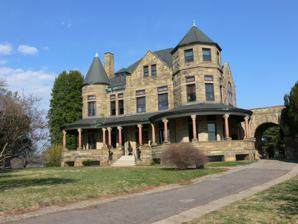
Building: Maymont
Country: United States of America
Year built: 1893
Historic house in Virginia, United States For the village in Saskatchewan, Canada, see Maymont, Saskatchewan . Maymont Maymont Mansion was originally owned by Maj. James H. Dooley and his wife Sallie. Location Entrances at 2201 Shields Lake Drive, 1700 Hampton Street, Richmond, Virginia Coordinates 37°32′7″N 77°28′40″W / 37.53528°N 77.47778°W / 37.53528; -77.47778 Area 100 acres (40 ha) Created 1925 ( 1925 ) Operated by Maymont Foundation Visitors 527,153 (in 2013) Open Year-round Website http://www.maymont.org/ Maymont U.S. National Register of Historic Places Virginia Landmarks Register Coordinates 37°32′5″N 77°28′43″W / 37.53472°N 77.47861°W / 37.53472; -77.47861 Area 100 acres (40.5 ha) Built 1890 Architect Edgerton S. Rogers NRHP reference No. 71001062 VLR No. 127-0182 Significant dates Added to NRHP December 16, 1971 Designated VLR July 6, 1971 Maymont is a 100-acre (0.156 sq mi) Victorian estate and public park in Richmond, Virginia . It contains Maymont Mansion, now a historic house museum , an arboretum , an Italian and Japanese garden , a carriage collection, native wildlife exhibits, a nature center, and a petting zoo . In 1893, James H. Dooley , a wealthy Richmond lawyer and philanthropist , and his wife, Sallie, completed their elaborate Gilded Age estate on a site high above the James River .  According to their wishes, after their deaths Maymont was left to the people of Richmond. Over the next 75 years, additional attractions were added. History Maymont was named for Major Dooley's wife, Sallie May. Construction of the mansion completed in 1893. The Dooleys also built a summer home on Afton Mountain, Swannanoa , which was completed in 1913. In 2011, Maymont was named one of the top 10 public spaces by the American Planning Association . Gardens Japanese garden at Maymont The Japanese Garden at Maymont is well tended and features a koi pond and a large waterfall . The Japanese Garden also has a torii arch, rock gardens, and various red maples. It is a blend of two different time periods and a mixture of many styles of gardens. In 1911, a section of the Kanawha Canal was bought to be a part of the garden. Years following Mrs. Dooley's passing, the Japanese garden increasingly lost its magnificence and design. The garden still has its stonework and winding watercourse that leads to its large pond. After realizing the decline of the quality of the garden, Earth Design renovated it in 1978. The new design of the Japanese is considered a "stroll garden" which offers guests at Maymont to see how the changing impact of nature has on the grounds. Created by Noland and Baskervill of Richmond (now Baskervill ), The Italian Garden features a pergola , fountains, urns and roses. The creators of the garden modeled their design after the 15th and 16th century Italian classical style. The garden is laid out on many levels, facing the south which once overlooked the James River. The design of the Cascade and the Fountain Court is patterned like the Villa Torlonia near Rome. The Italian Garden was completed in 1910, when the Petersburg granite stonework was laid down. The arboretum contains more than 200 species of trees and woody plants. It includes a number of "exotic champions" including a Cedrus atlantica , Cryptomeria japonica , Parrotia persica , and Tilia europea . Some examples of exotic flora that are on grounds include False Larch and Pseudolarix kaempferia from Japan; White Enkianthus and the Enkianthis perulatas from China; and Persian Ironwood. This is credited to the same landscaper who helped with the design of the Italian garden, Henry E. Baskervill. Credit goes to the Dooleys as well, who had the final say on the estates design. Maymont's gardens are popular for outdoor weddings focused around the Italian Garden, the Japanese Garden and numerous gazebos located throughout the grounds. There are ten specialty gardens as well. There is the "Marie's Butterfly Garden" that was finished in 2009. It starts east of the Children's Farm and goes along the horse and cow pastures, down to the Bobcat habitat. Examples of flowers include yarrow, butterfly weed, cone flowers, butterfly bushes, sunflowers, blue spirea and herbs. There is also an Herb Garden on grounds which was donated by the Richmond Council of Garden Clubs in 1957. It has been maintained by the Old Dominion Herb Society since 1978. Fauna In addition to the farm animals that it keeps in the Children's Farm, Maymont is the permanent home of several animals that are native to the Commonwealth. Many of these have been injured and are otherwise unable to live in the wild. These animals include bald eagles, a bobcat, black bears and foxes. Visitors are also able to see white-tailed deer, elk, and American bison. A nature center is also on the grounds, which exhibits many aquatic animals found in and around Virginia such as otters, alligators, and sharks. Throughout the park, Canada geese, American snapping turtles, numerous species of snakes, and American bullfrogs can be found wild. A view from Maymont. Maymont in the winter. Terrace Waterfall in May. Wisteria covered pergola Arbor See also List of botanical gardens in the United States National Register of Historic Places listings in Richmond, Virginia References